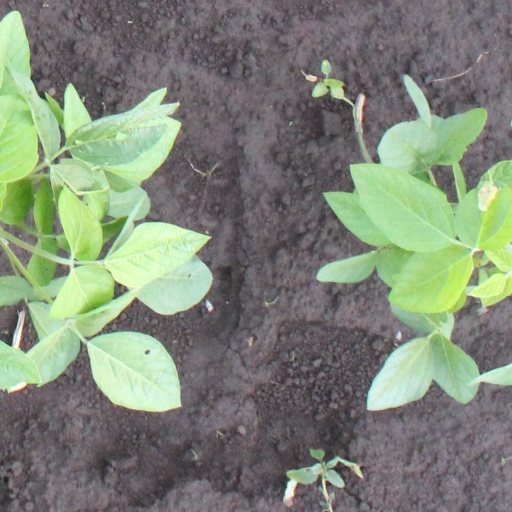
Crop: soybean